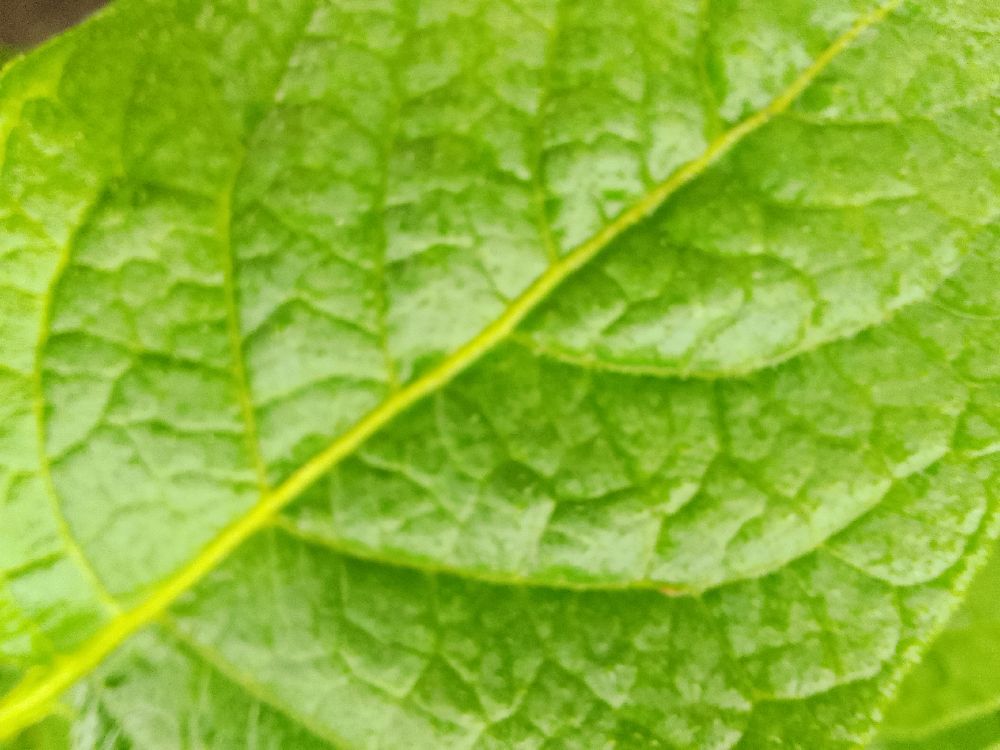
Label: Healthy